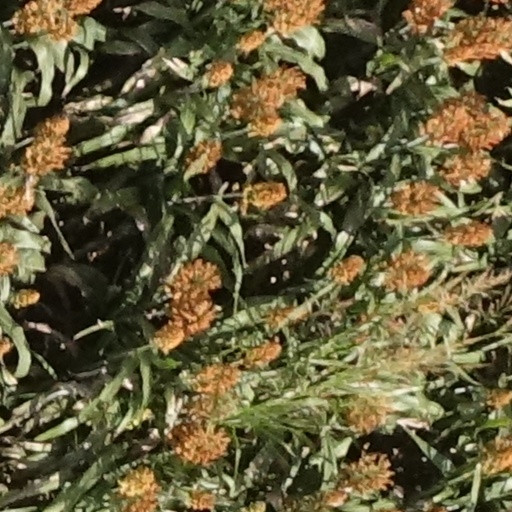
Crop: sorghum